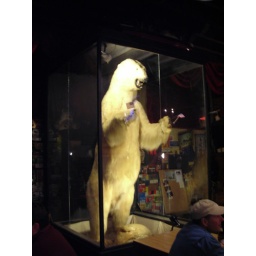
a polar bear in a box in a bar